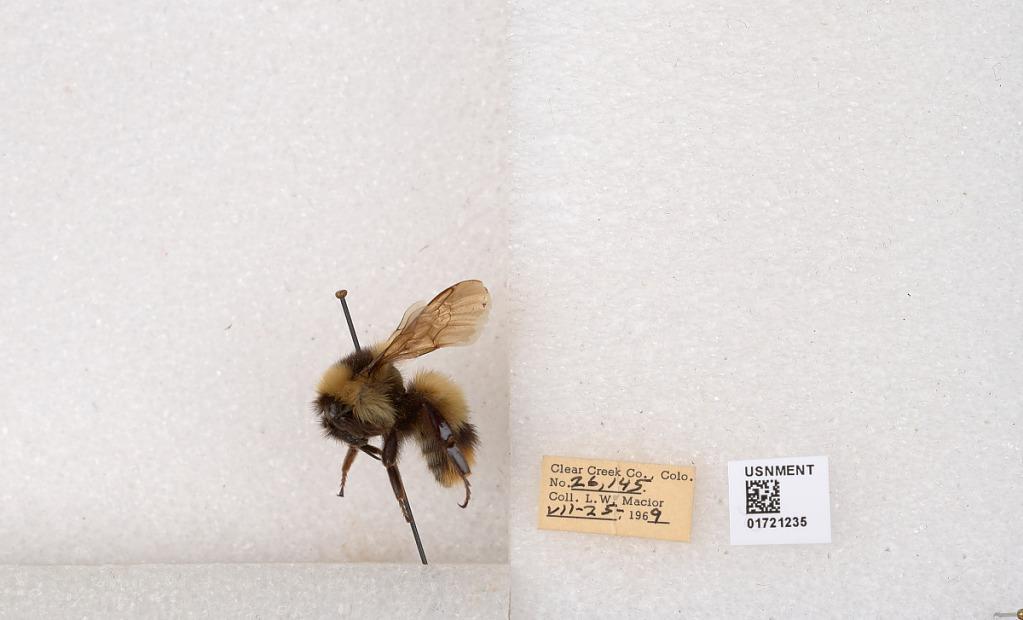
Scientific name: Bombus kirbyellus
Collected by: L. Macior
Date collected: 1969-7-25
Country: United States
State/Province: Colorado
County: Clear Creek
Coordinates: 39.6891, -105.644